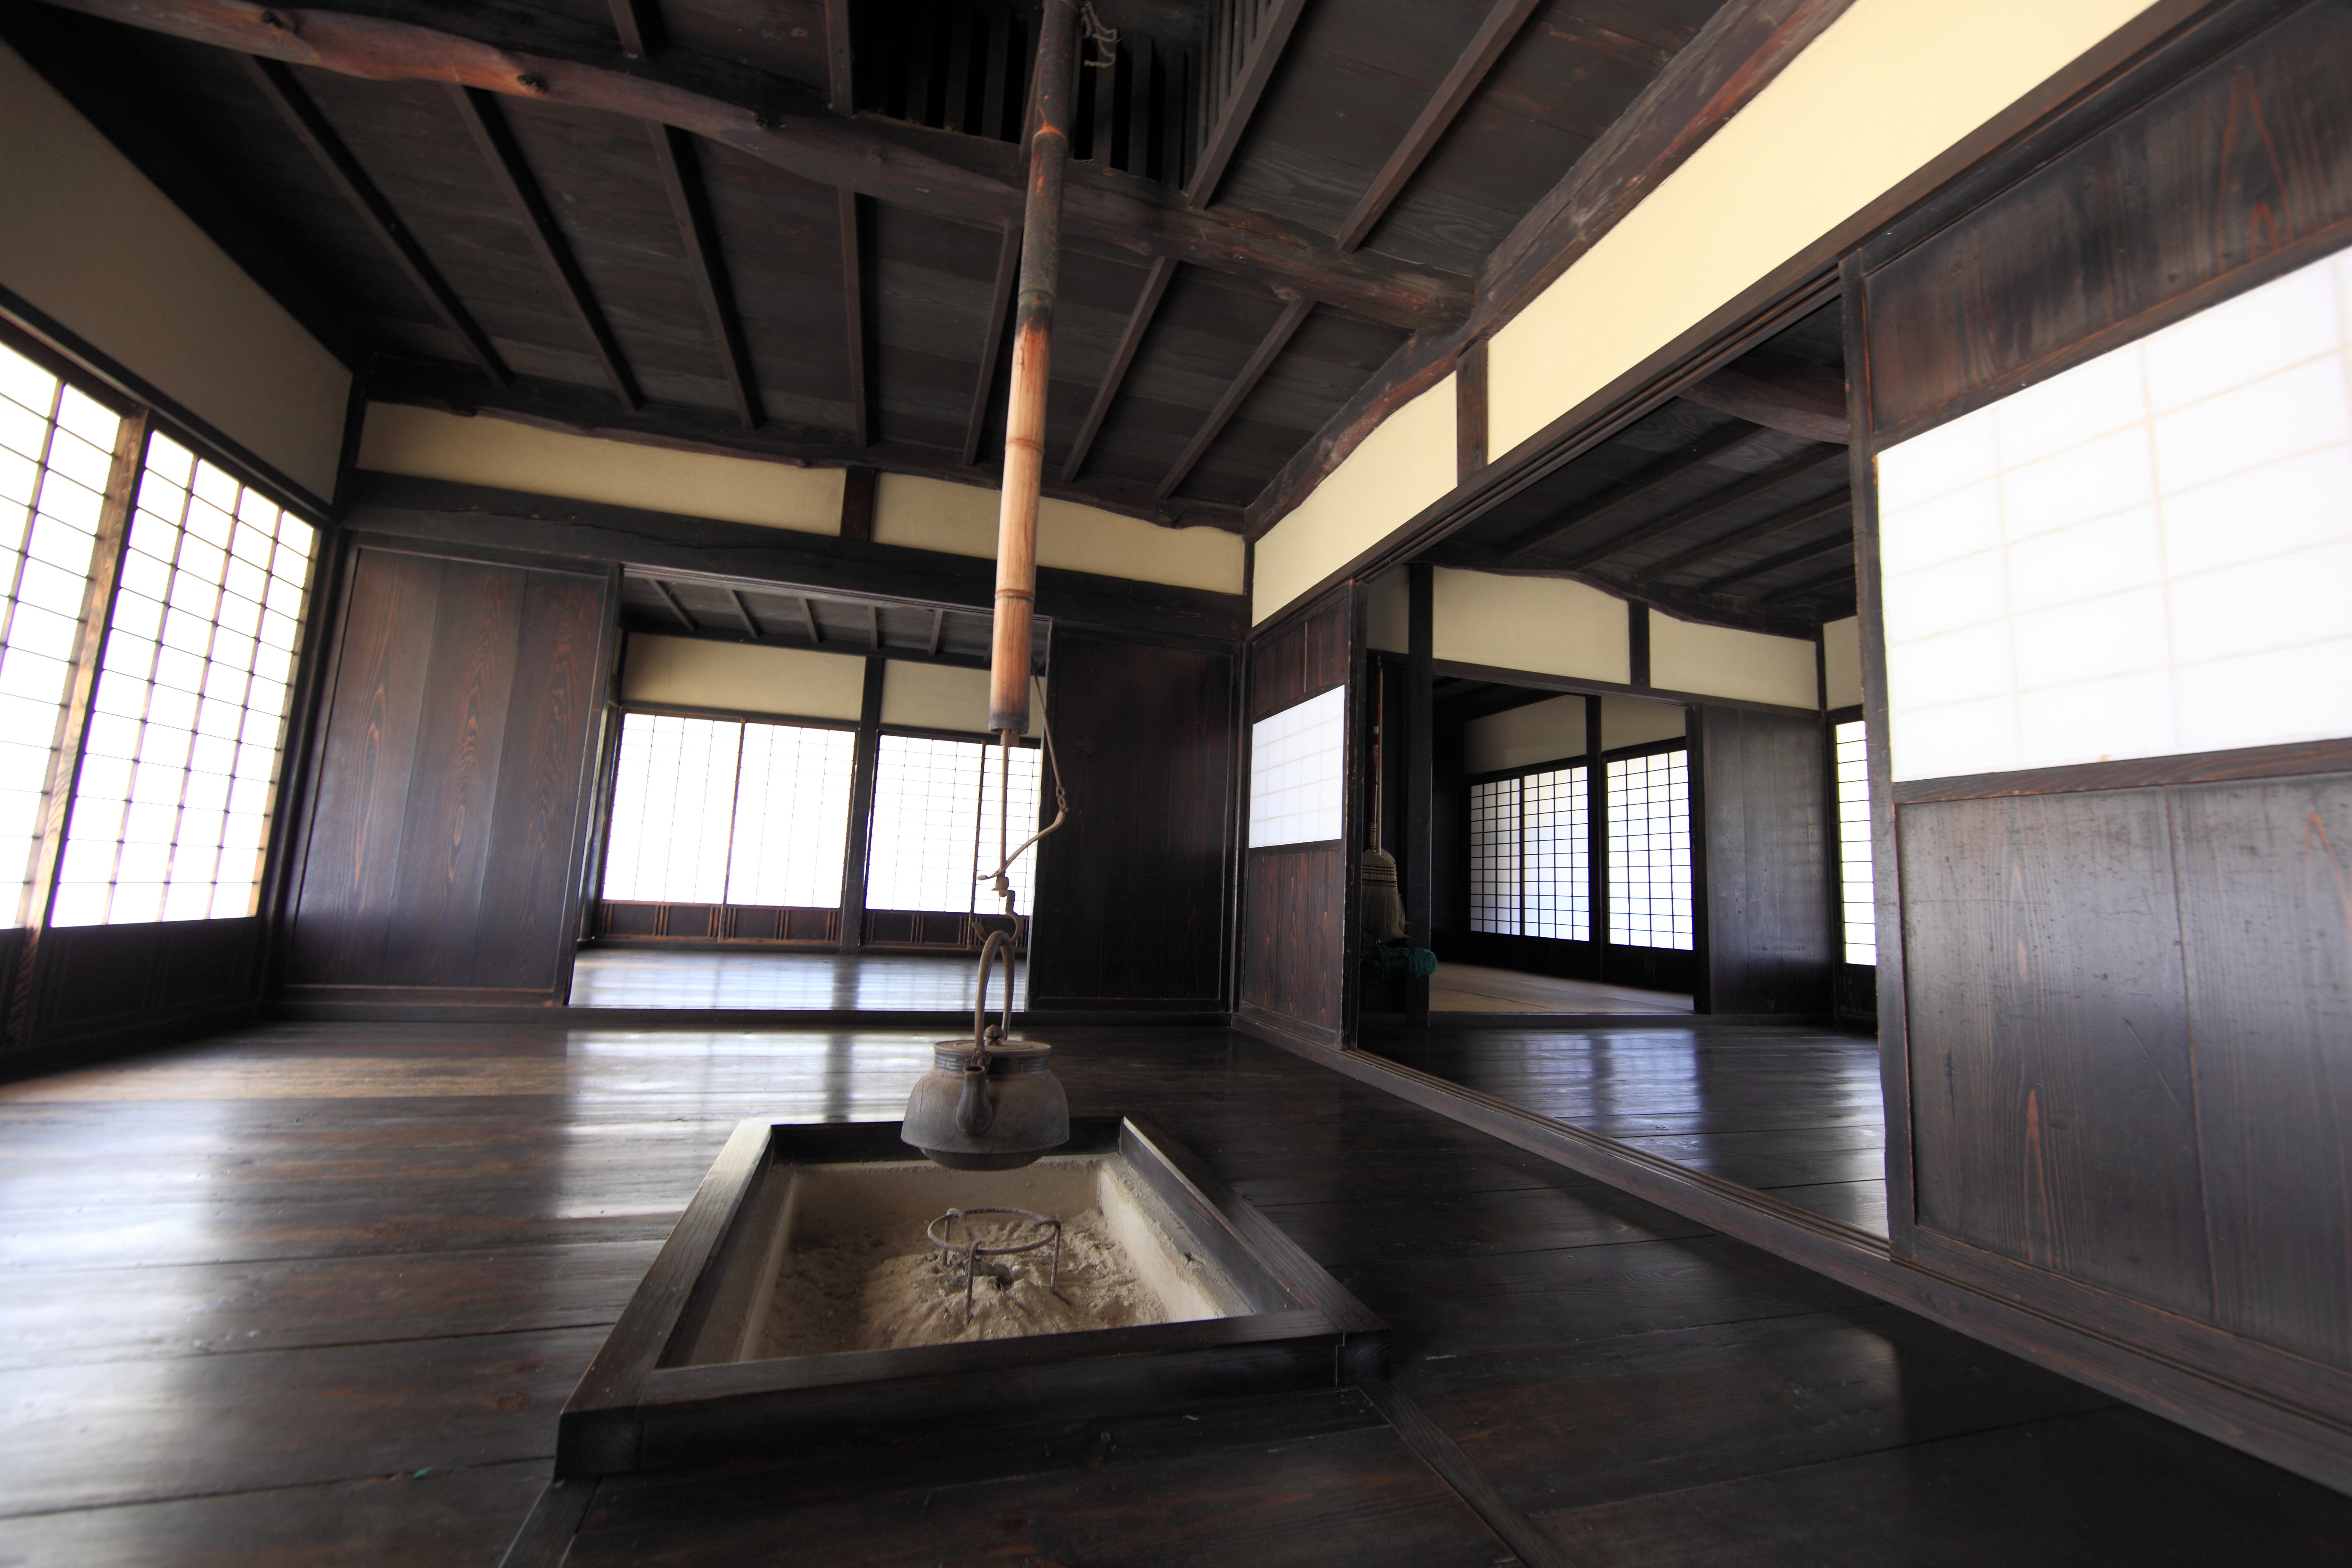
architecture, wood, farm, mansion, house, floor, interior, home, ceiling, high, hall, loft, ancient, residence, property, living room, professional, room, asahi, interior design, cool image, design, japanese, 5d, style, hires, tourist attraction, estate, lobby, markii, traditional, folk, hi, res, resolution, chiba, irori, daylighting